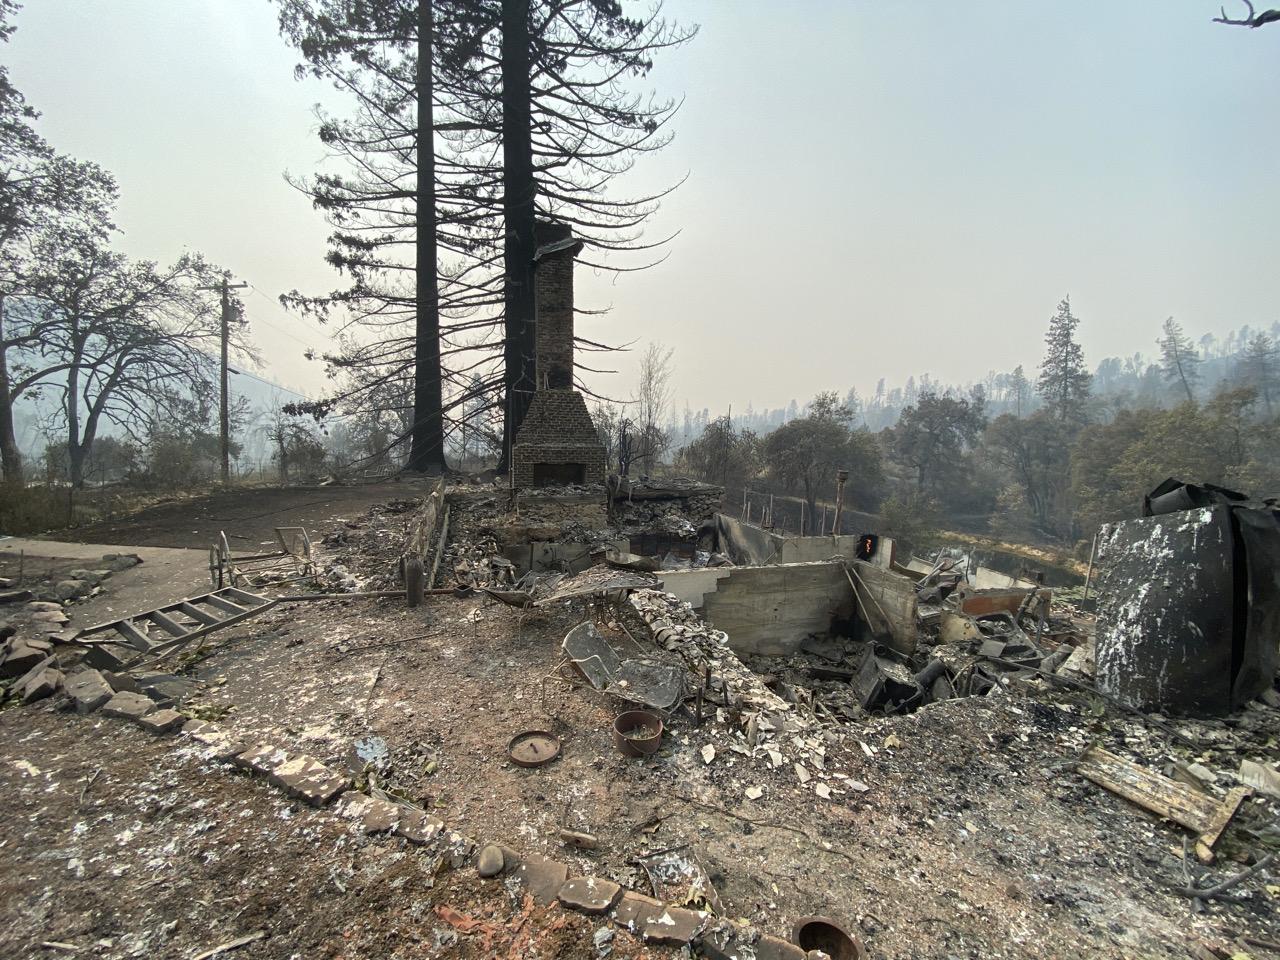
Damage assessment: destroyed